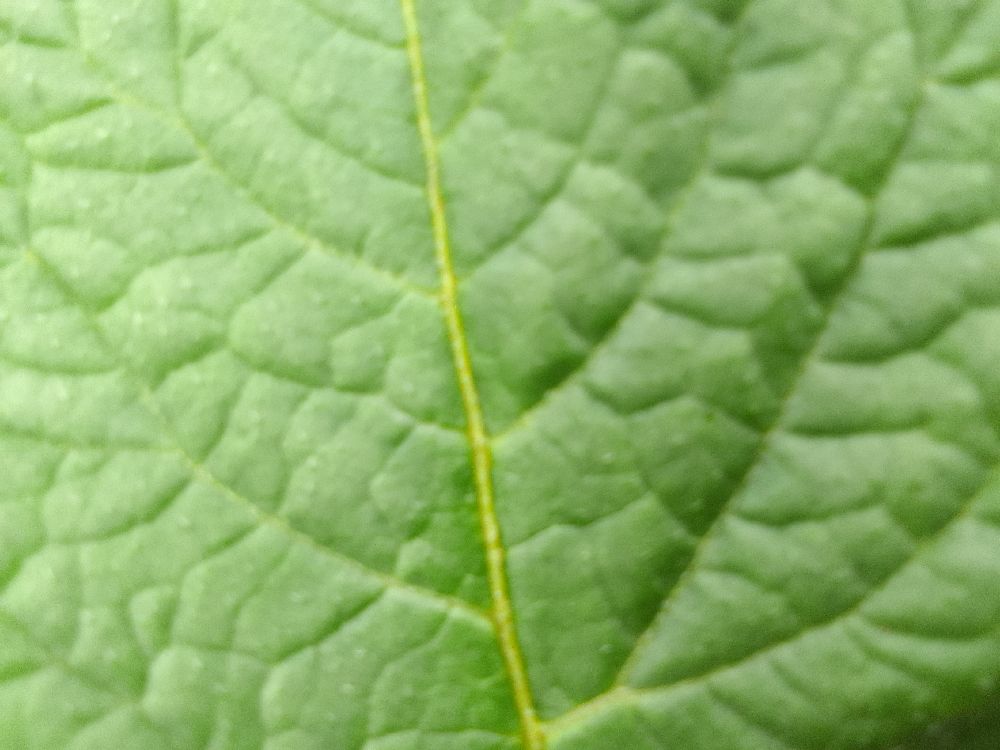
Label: Healthy